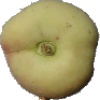
Label: peach_flat